Coppermine River Group

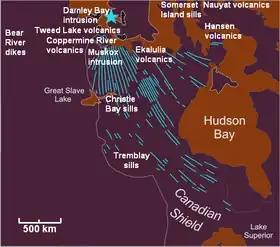
Map of the Mackenzie Large Igneous Province and its sub-features. The Coppermine River Group are shown as "Coppermine River volcanics".

The Coppermine River Group is a sequence of Mesoproterozoic continental flood basalts forming part of the Mackenzie Large Igneous Province in the Northwest Territories and Nunavut, Canada. It is among the largest flood basalt provinces on Earth, covering the area with a volume of approximately .